Brno chair

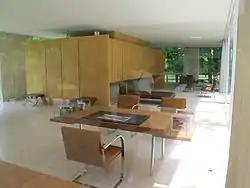
The Brno Chair shown in the foreground at Mies' Farnsworth House

The Brno chair (model number MR50) is a modernist cantilever chair designed by Ludwig Mies van der Rohe and Lilly Reich in 1929-1930 for the bedroom of the Tugendhat House in Brno, Czech Republic. The design was based on similar chairs created by Mies van der Rohe working with Lilly Reich, such as the MR20 chair with wicker seat from 1927; all building on earlier designs of Mart Stam.